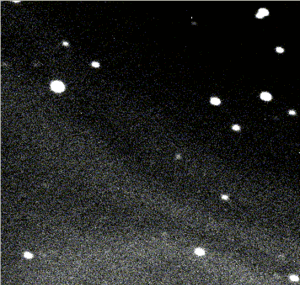
(99942) Apophis est un astéroïde géocroiseur, de type Sq, qui fut découvert le 19 juin 2004. Mesurant environ 325 mètres de diamètre et d'une masse d'environ 40 à 50 millions de tonnes, il suit une orbite proche de celle de la Terre qu'il croise deux fois à chacune de ses révolutions.